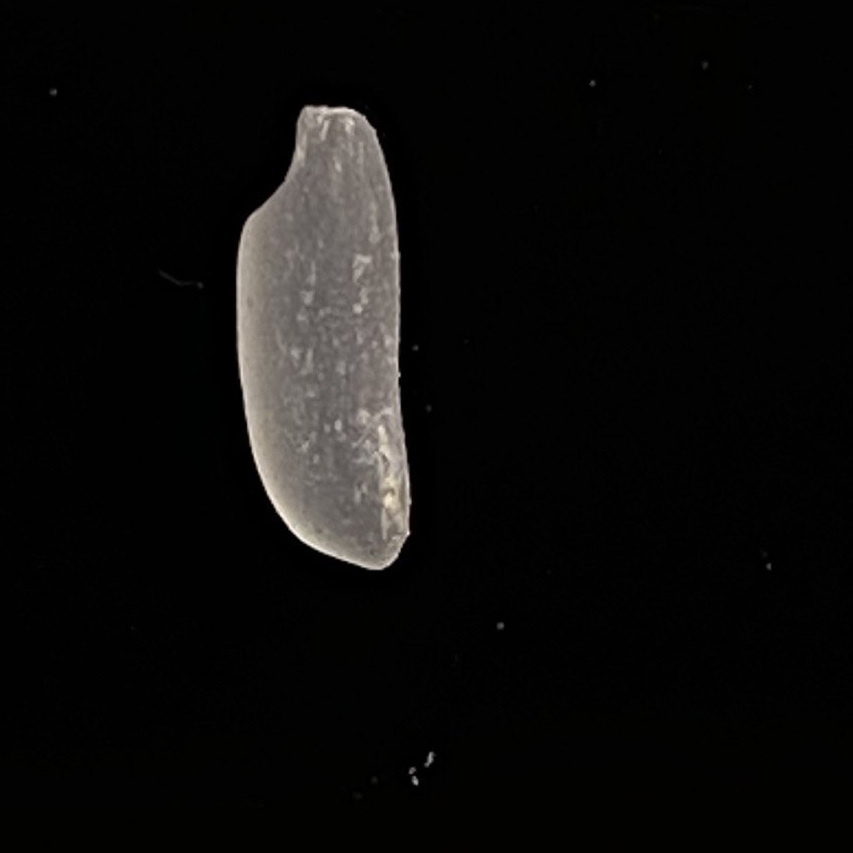
Rice variety: Katarivog